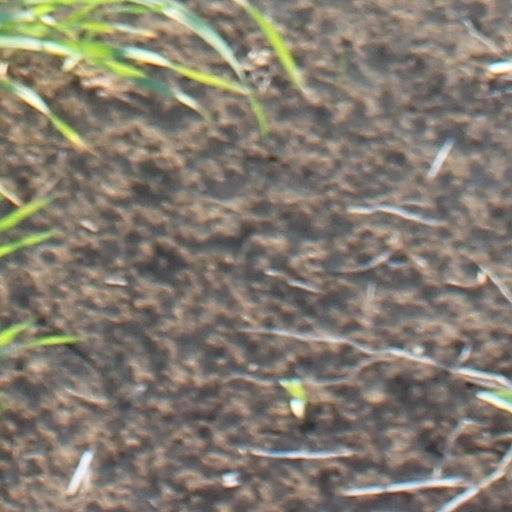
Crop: wheat